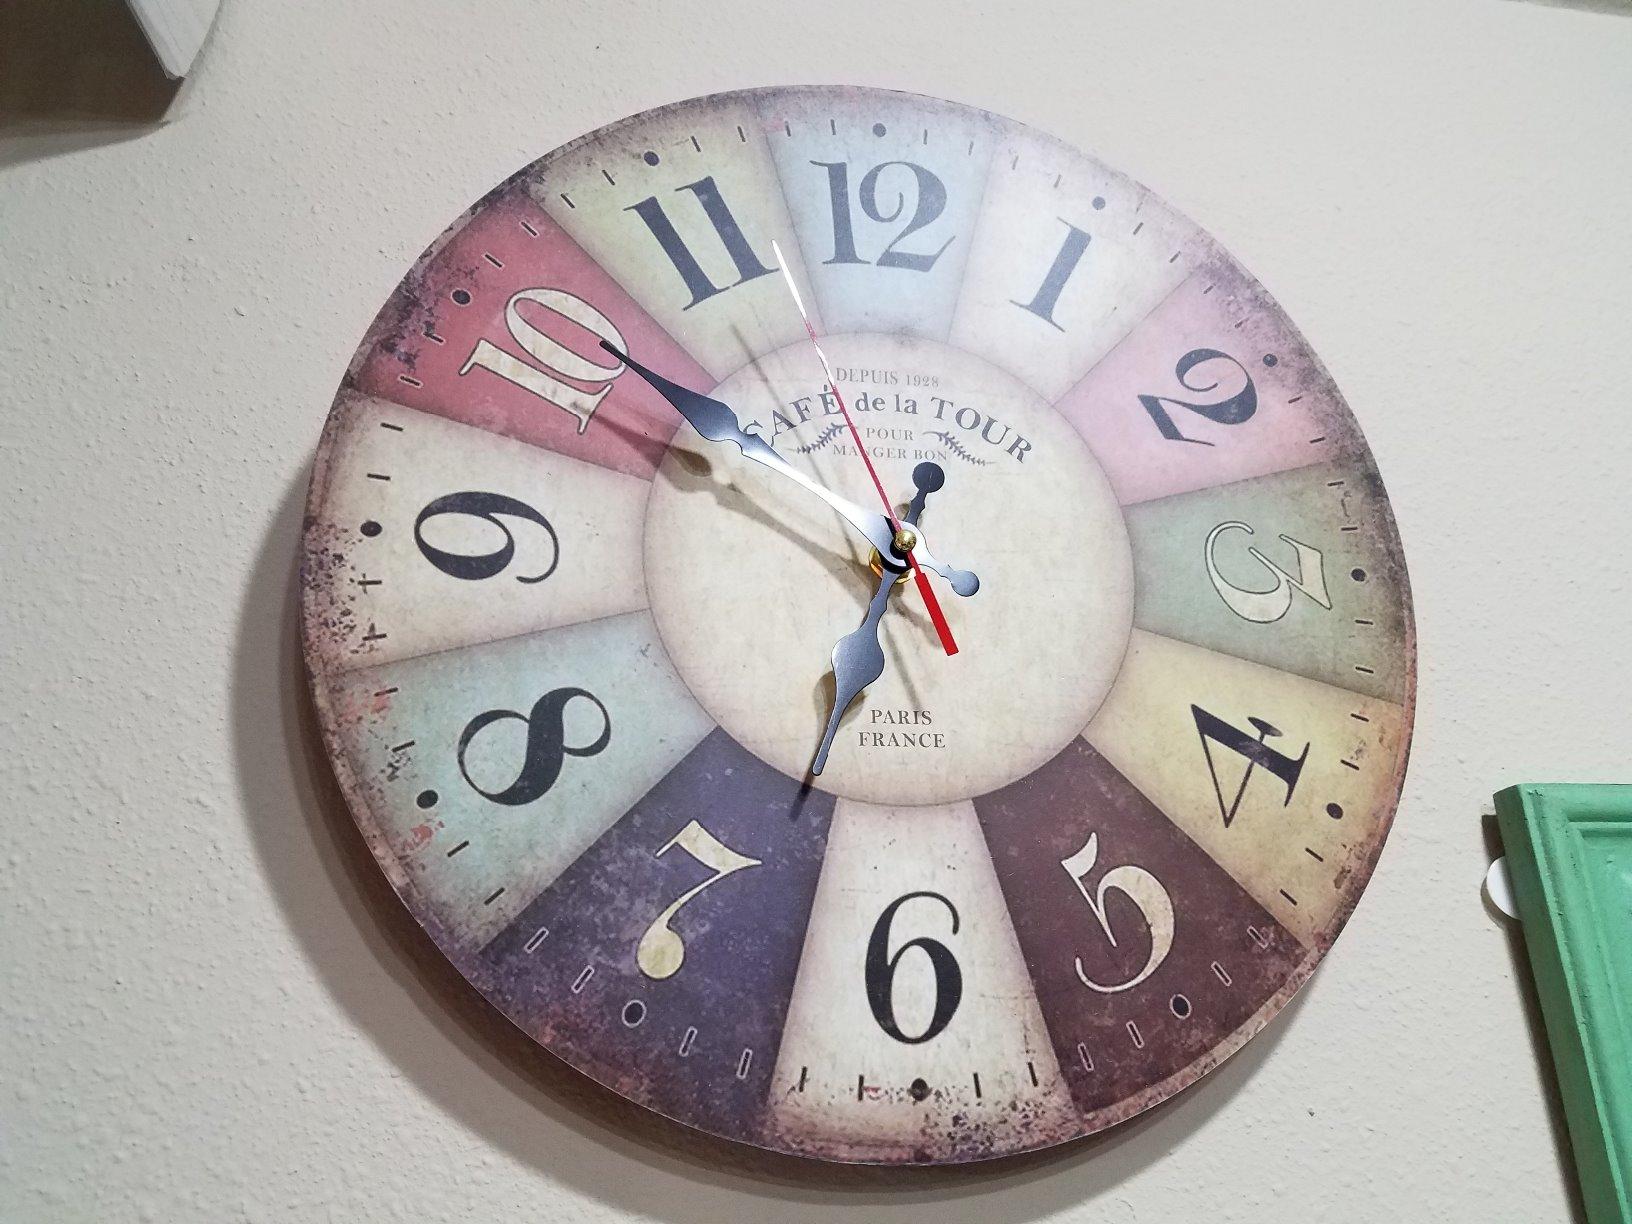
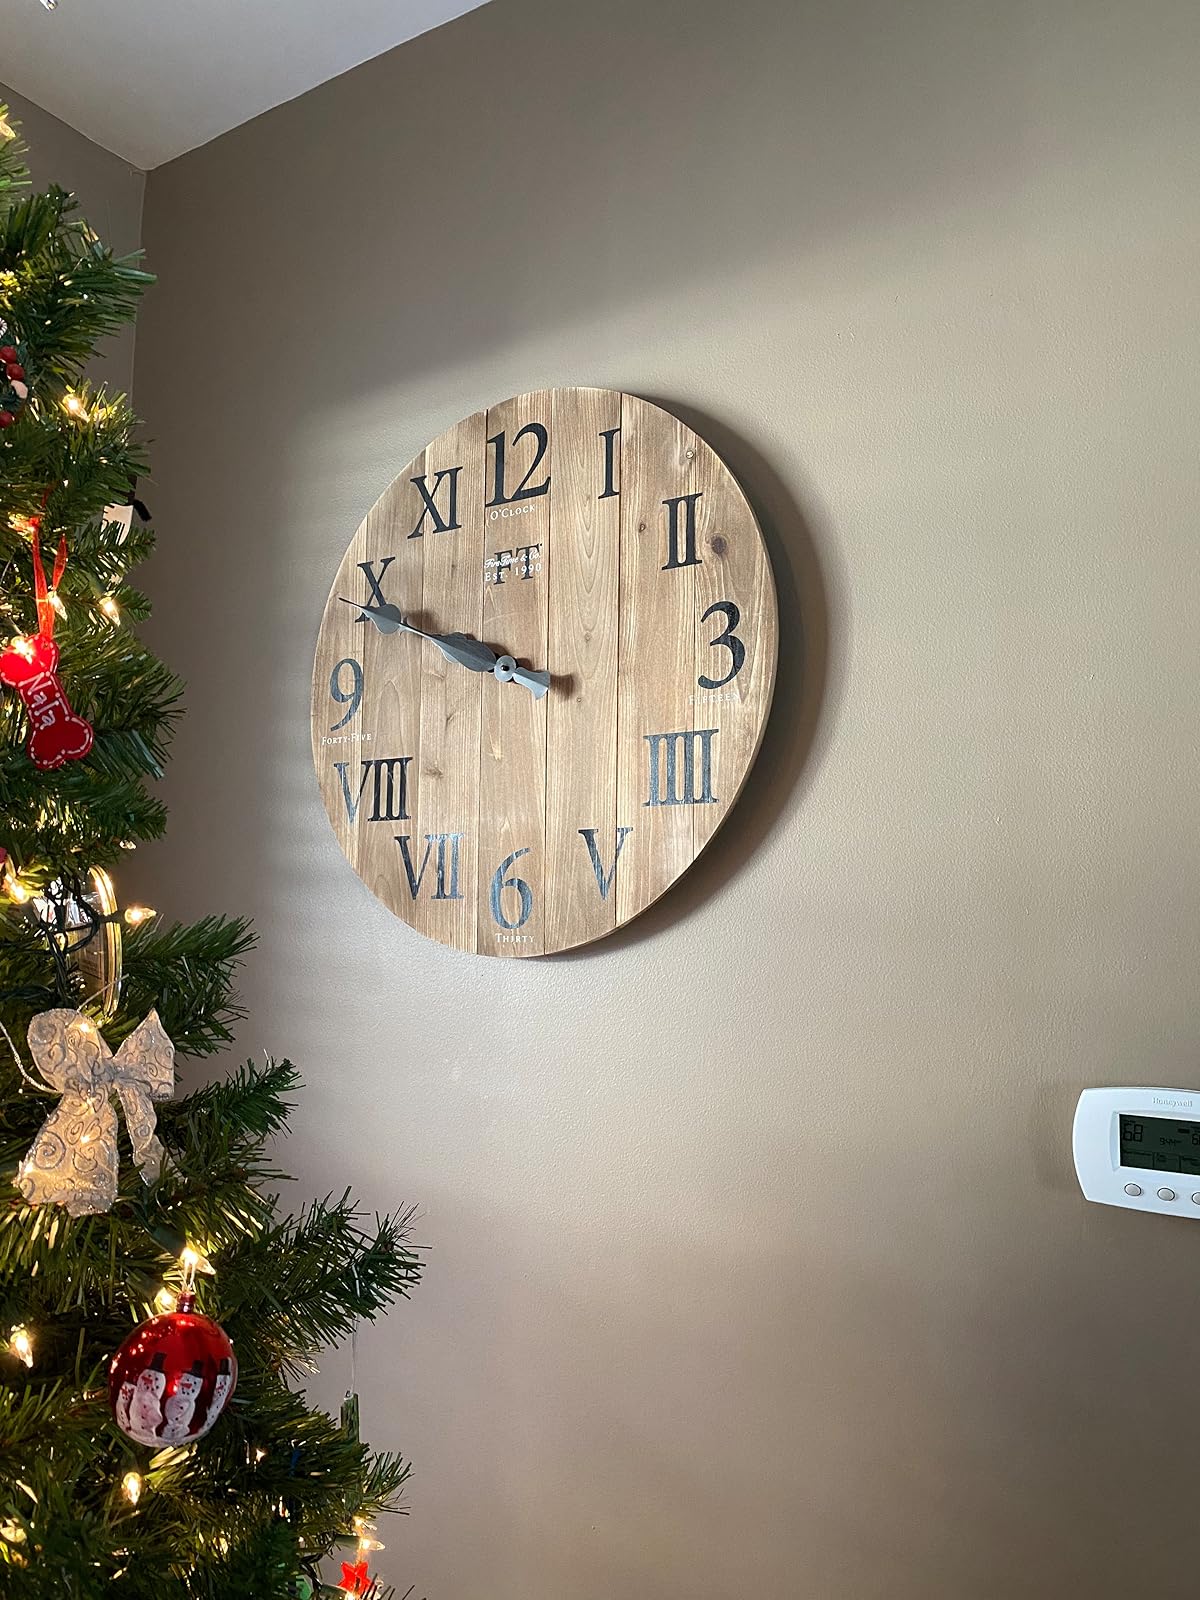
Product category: clock
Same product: no